Bubba Bolden

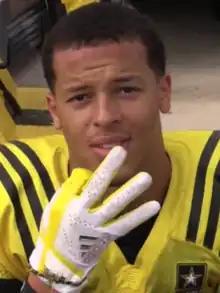
Bolden at the 2017 All-American Bowl

Bubba Bolden (born May 29, 1999) is an American professional football safety. Bolden initially played college football for the USC Trojans before transferring to the Miami Hurricanes. He was signed by the Seattle Seahawks as an undrafted free agent in 2022.